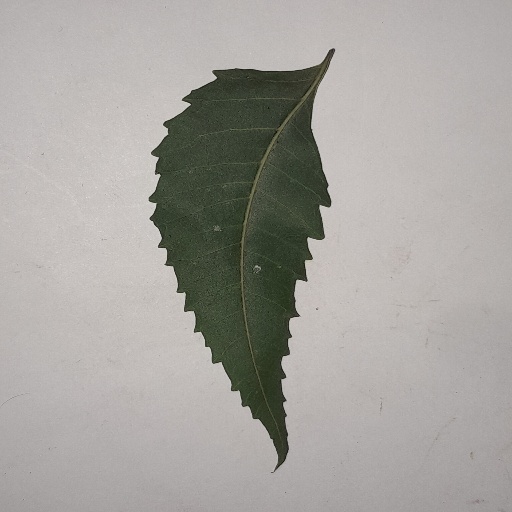
Species: Neem
Leaf condition: Healthy Leaf